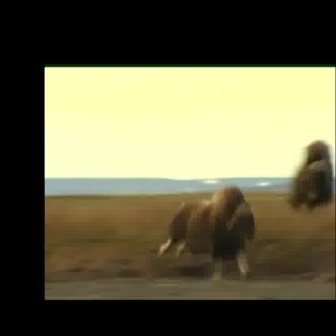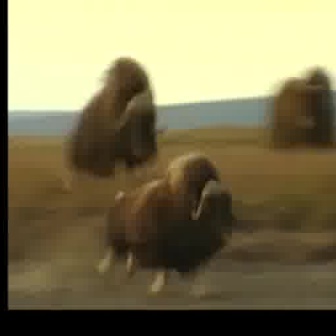
  Please identify the target specified by the bounding box [155,183,258,286] in the first image and locate it in the second image. Return the coordinates in [x_min,y_min,x_max,y_max] format.
Answer: [91,149,237,295]